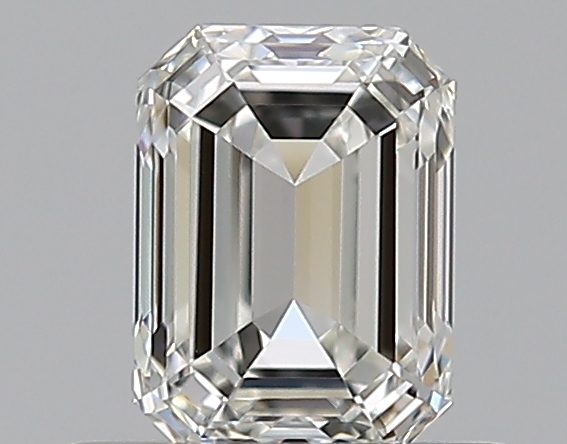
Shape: emerald
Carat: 0.51
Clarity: IF
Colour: I
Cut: EX
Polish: VG
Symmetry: VG
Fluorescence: N
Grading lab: GIA
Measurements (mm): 5.09 x 3.74 x 2.57